Vesak

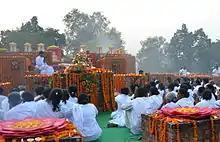
Vesak is celebrated in Jetavana, India, 2011.

Devout Buddhists undertake to lead a noble life according to the teaching by making daily affirmations to observe the Five Precepts. However, on special days, notably new moon and full moon days, they observe the eight precepts to train themselves to practice morality, simplicity, and humility.